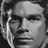
Emotion: neutral